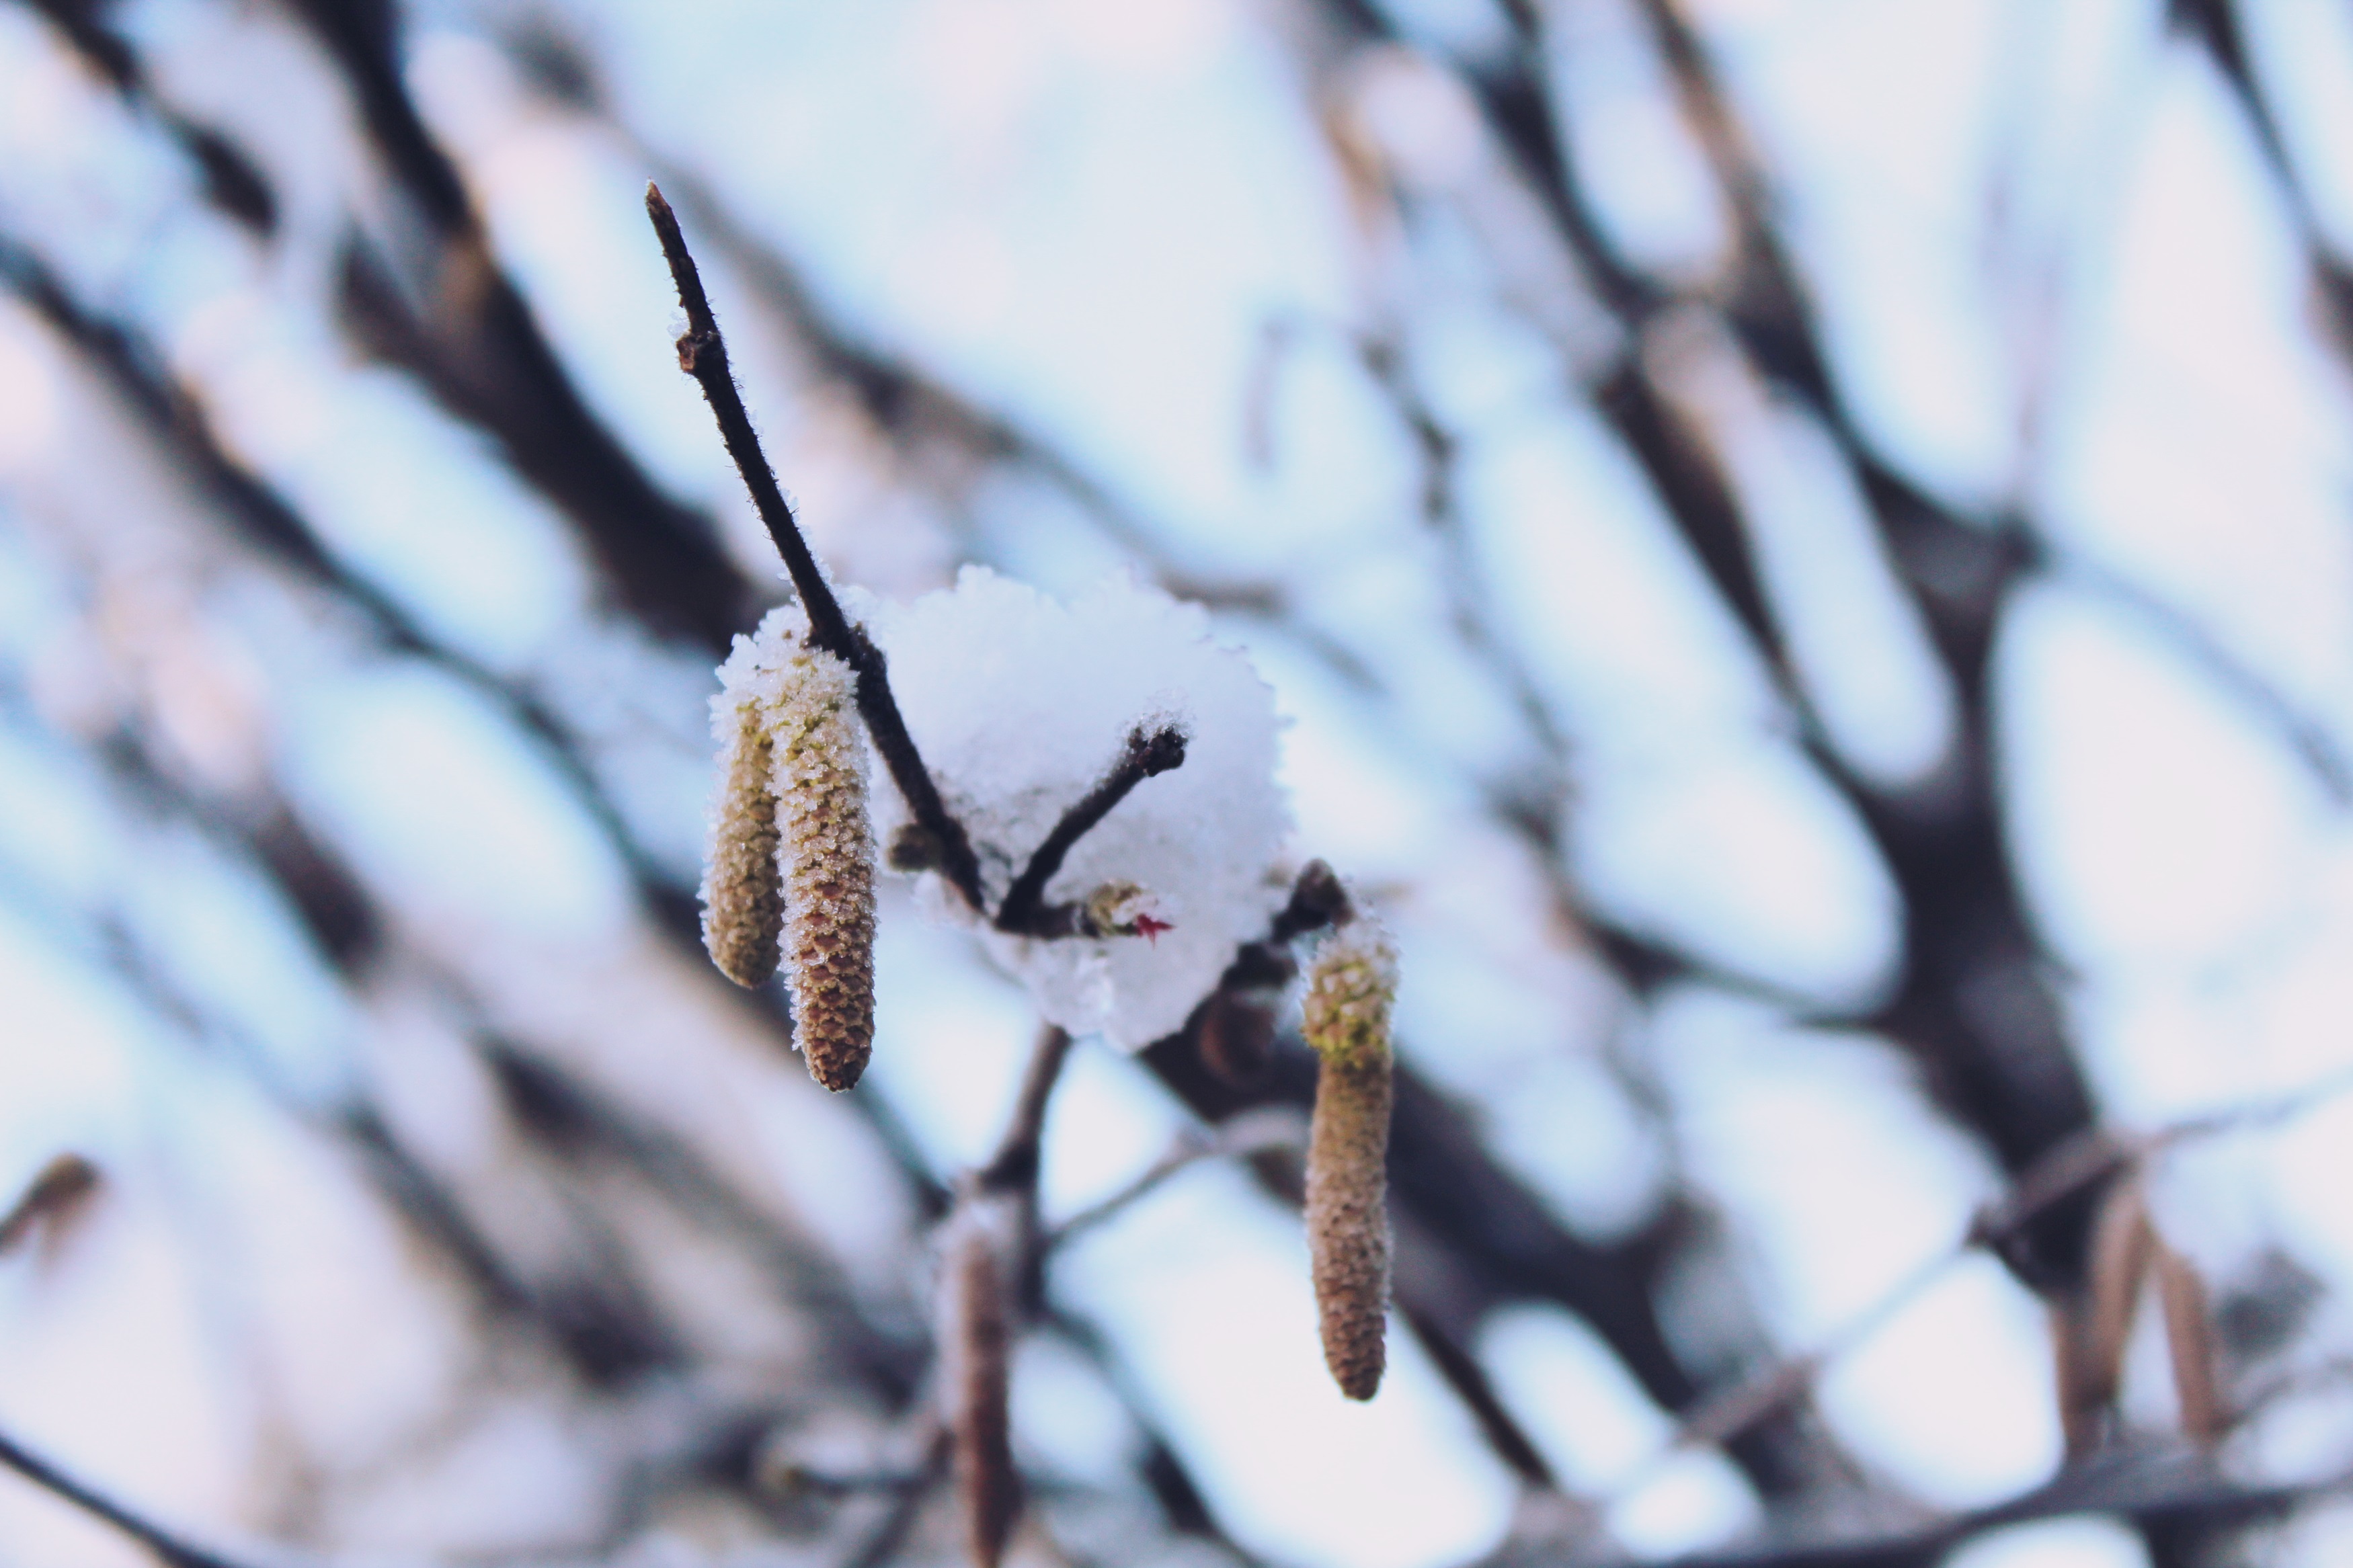
nature, branch, snow, cold, winter, plant, white, photography, leaf, flower, frost, bush, ice, spring, insect, macro, frozen, garden, season, fauna, invertebrate, twig, braid, close up, icy, branches, icicle, macro photography, kahl, winter time